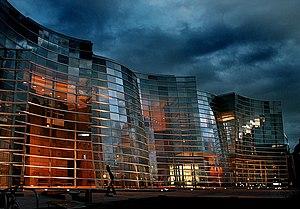
Jacques Winsberg est un artiste peintre figuratif français né à Paris le 17 mars 1929. Rangé dans la seconde École de Paris, il vécut successivement à Eygalières, puis à Belvézet où il est mort le 10 juin 1999.